Ground loop (aviation)

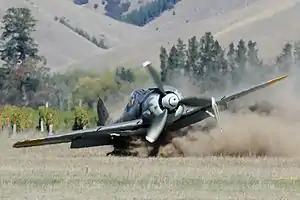
A Focke-Wulf Fw 190 A-8 replica in a ground loop caused by a failure of the right-hand wheel brake. The right main undercarriage is collapsing.

In aviation, a ground loop is a rapid rotation of a fixed-wing aircraft in the horizontal plane (yawing) while on the ground. Aerodynamic forces may cause the advancing wing to rise, which may then cause the other wingtip to touch the ground. In severe cases (particularly if the ground surface is soft), the inside wing can dig in, causing the aircraft to swing violently or even cartwheel. In their early gliding experiments, the Wright Brothers referred to this action as "well-digging".